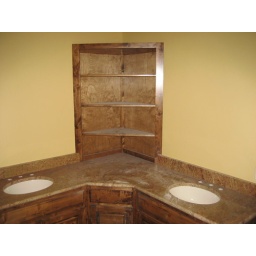
Double sinks and granite for our guest bathroom; bedroom in the back of the house